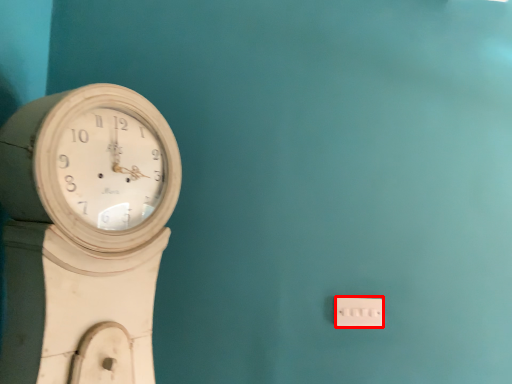
Question: From the image's perspective, where is electric outlet (annotated by the red box) located relative to wall clock? Select from the following
(A) above
(B) below
Answer: B